Nigel Olsson

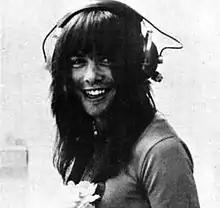
Olsson in 1971

With Johnstone, Olsson, and Murray on board, John enjoyed a string of critically acclaimed albums and hit singles. The albums include "Honky Chateau", "Don't Shoot Me I'm Only the Piano Player", "Goodbye Yellow Brick Road", and "Caribou". Shortly before the "Caribou" studio sessions, famed session percussionist Ray Cooper joined permanently, having previously been a sideman, what was billed as The Elton John Band. Olsson played during all of John's tours, and confesses that he still gets nervous before going on stage.